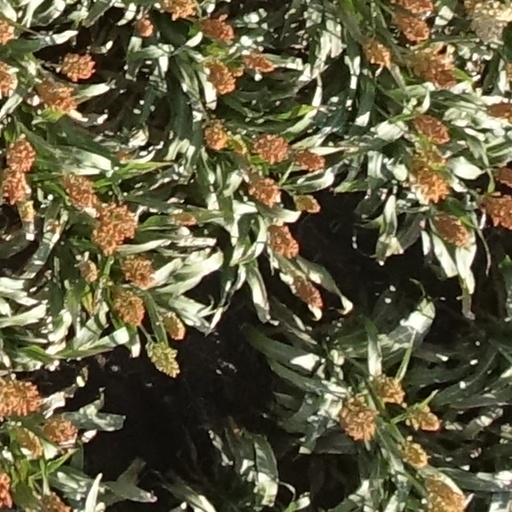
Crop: sorghum